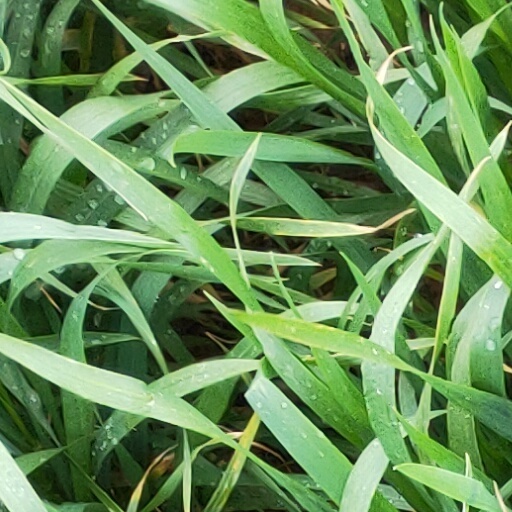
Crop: wheat